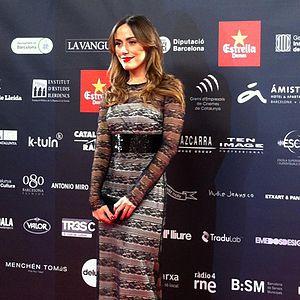
Irene Montalà, née le 18 juin 1976 dans le quartier de Nou Barris à Barcelone, est une actrice espagnole.